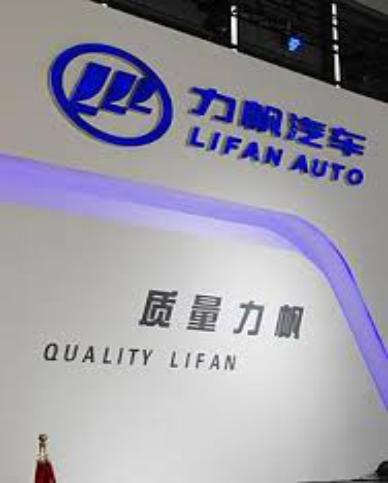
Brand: lifan-1
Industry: Transportation